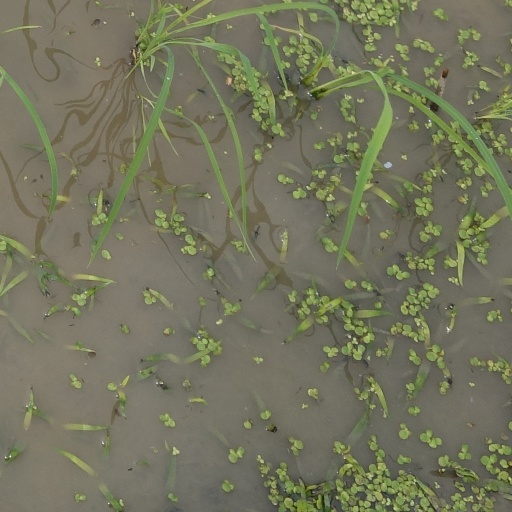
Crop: rice